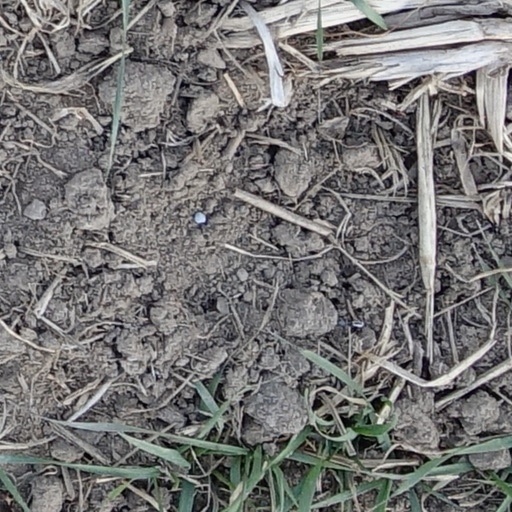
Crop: wheat